British Haiku Society

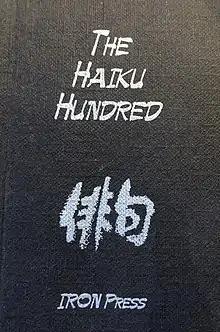
"The Haiku Hundred"

The BHS is listed in the "International Who's Who in Poetry". The role of the BHS in the development of haiku in the UK has been recognised by the International Academic Forum (IAFOR) who sponsor the annual IAFOR Vladimir Devidé Haiku Award.